Yemenite Jews

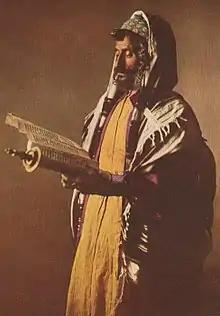
1914 photograph of a Yemenite Jew in traditional vestments under the tallit gadol, reading from a scroll

Claims were made that, between 1949 and 1951, up to 1,033 children of Yemenite immigrant families may have disappeared from the immigrant camps. It was said that the parents were told that their children were ill and required hospitalization. Upon later visiting the hospital, it is claimed that the parents were told that their children had died though no bodies were presented and graves which have later proven to be empty in many cases were shown to the parents. Those who believed the theory contended that the Israeli government as well as other organizations in Israel kidnapped the children and gave them for adoption to other, non-Yemenite, families.